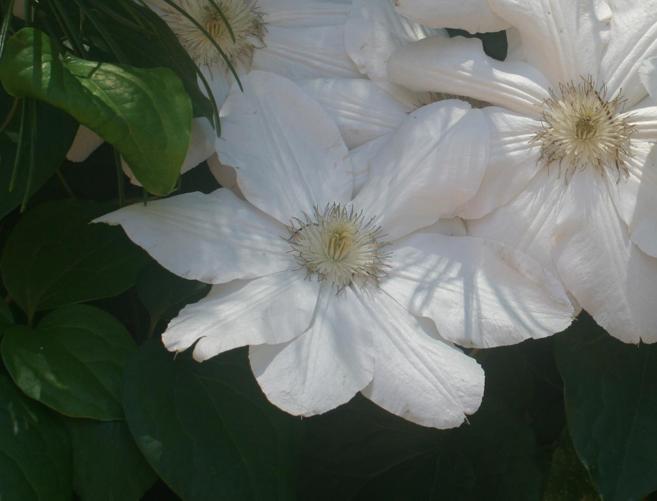
Label: clematis